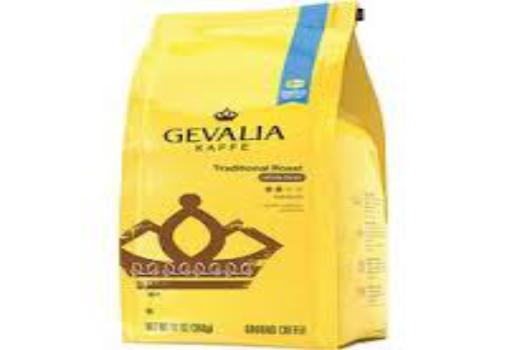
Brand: Gevalia
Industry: Food